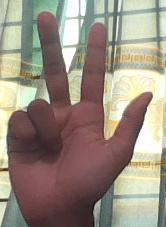
ASL sign: 3